House of Tudor

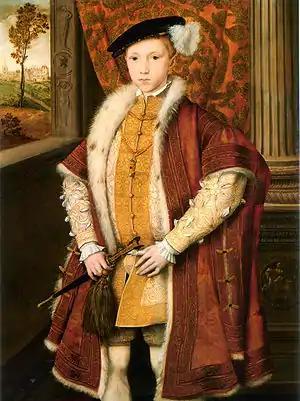
A small boy with a big mind: Edward VI, desperate for a Protestant succession, changed his father's will to allow Lady Jane Grey to become queen

Catherine did not bear Henry the sons he was desperate for; her first child, a daughter, was stillborn, and her second child, a son named Henry, Duke of Cornwall, died 52 days after birth. A further set of stillborn children followed, until a surviving daughter, Mary, was born in 1516. When it became clear to Henry that the Tudor line was at risk, he consulted his chief minister Cardinal Wolsey about the possibility of annulling his marriage to Catherine. Along with Henry's concern that he would not have an heir, it was also obvious to his court that he was becoming tired of his aging wife, who was six years older than he was. Wolsey visited Rome, where he hoped to get the Pope's consent for an annulment. However, the Holy See was reluctant to rescind the earlier papal dispensation and felt heavy pressure from Catherine's nephew, Charles V, Holy Roman Emperor, in support of his aunt. Catherine contested the proceedings, and a protracted legal battle followed. Wolsey fell from favour in 1529 as a result of his failure to procure the annulment, and Henry appointed Thomas Cromwell in his place as chief minister .